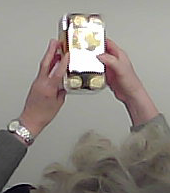
Product: rocher_chocolate